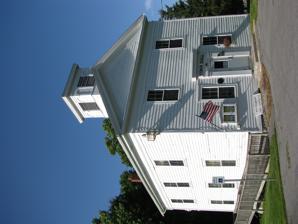
Building: Lenox District No. 4 Schoolhouse
Country: United States of America
Year built: 1854
United States historic place Lenox District No. 4 Schoolhouse U.S. National Register of Historic Places Show map of New York Show map of the United States Location Timmerman Rd. N side, at jct. with Old Co. Rd., Clockville, New York Coordinates 43°2′31″N 75°44′32″W / 43.04194°N 75.74222°W / 43.04194; -75.74222 Area 1.3 acres (0.53 ha) Built 1854 Architect Russell, Miles Architectural style Greek Revival NRHP reference No. 96000135 Added to NRHP February 23, 1996 Lenox District No. 4 Schoolhouse , now known as Lincoln Town Hall, is a historic school building located at Clockville in Madison County, New York .  It was built in 1854 and is a story clapboard frame structure on a concrete block foundation.  It was remodeled in 1929–1930.  It features a rooftop belfry containing the original 1970 schoolhouse bell. It was added to the National Register of Historic Places in 1996. References